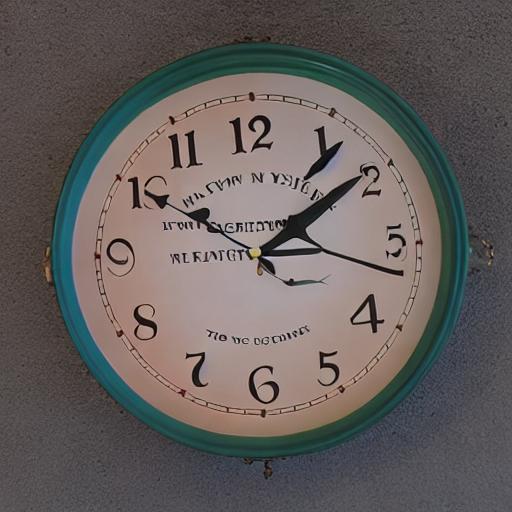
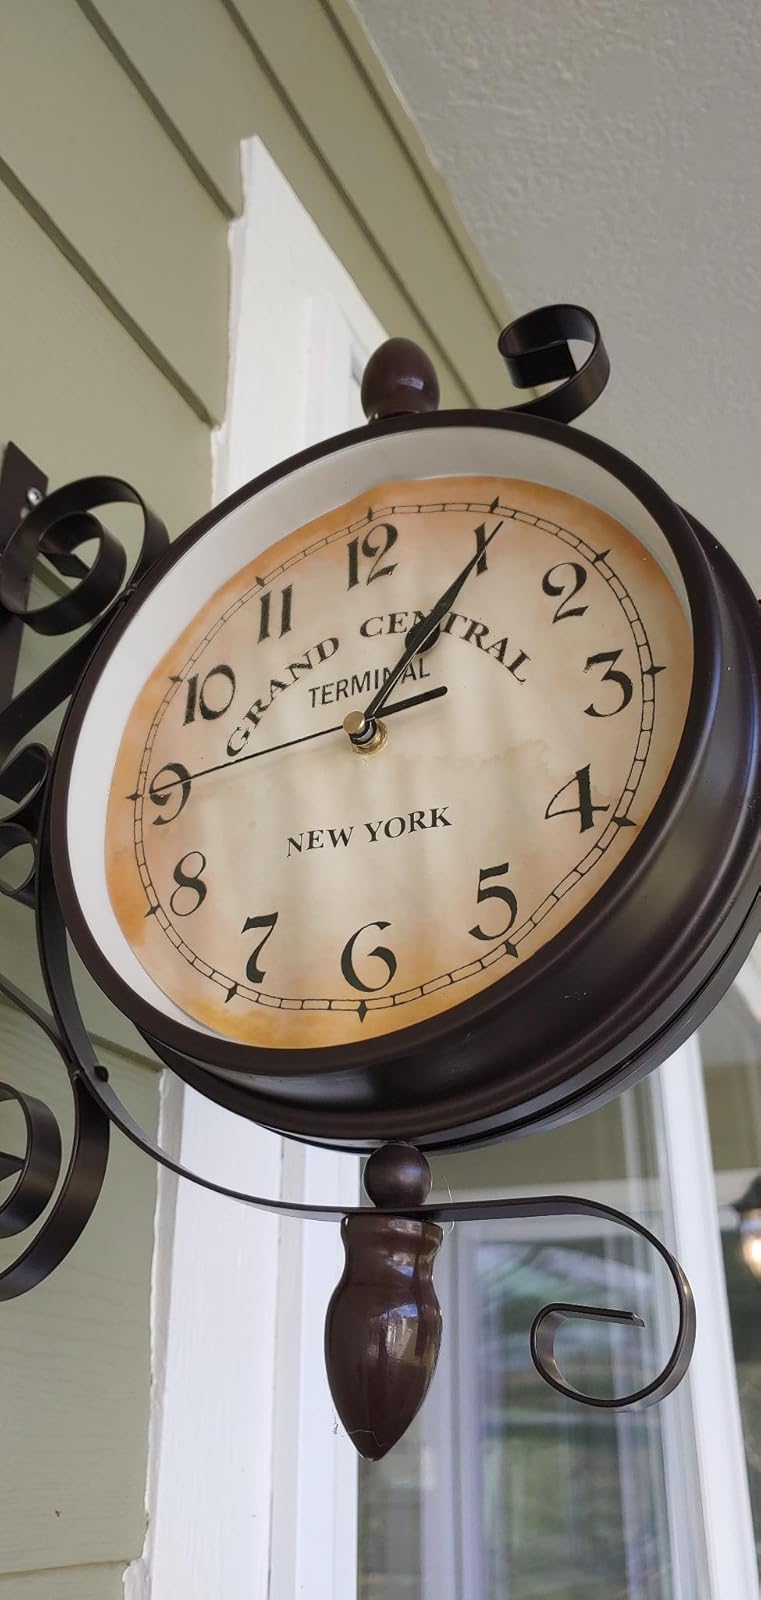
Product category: clock
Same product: no